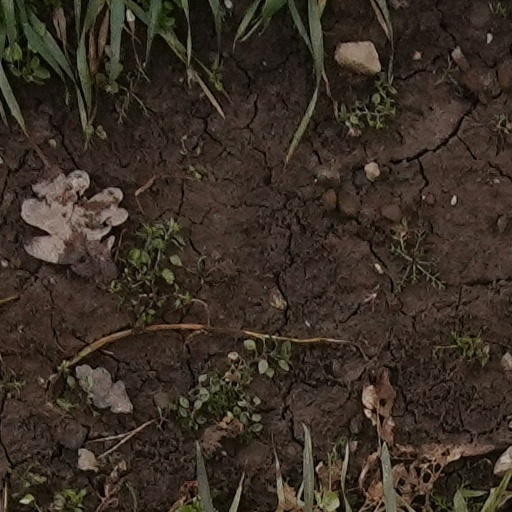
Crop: wheat